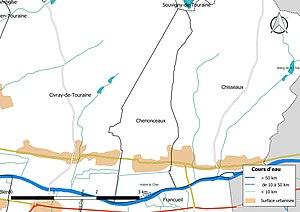
Carte du réseau hydrographique de la commune de fr:Chenonceaux (France).
Chenonceaux est une commune française du département d'Indre-et-Loire, en région Centre-Val de Loire.